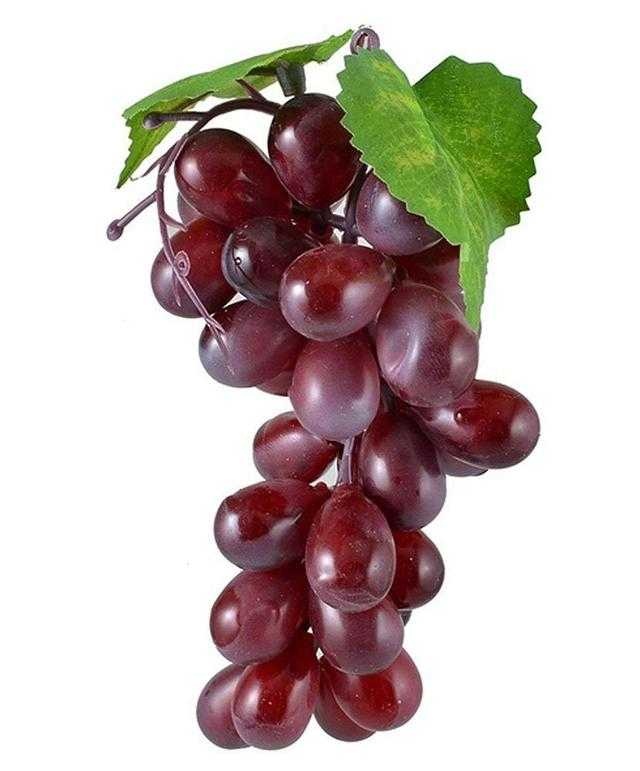
Label: Grapes